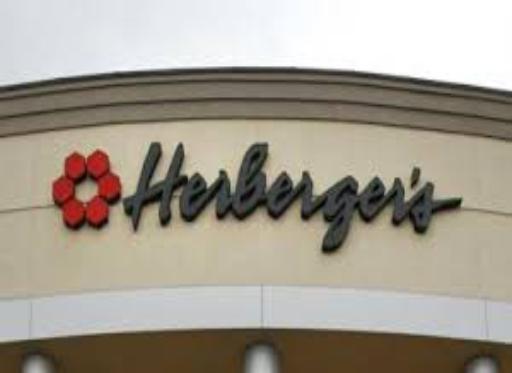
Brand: Herberger's
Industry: Others